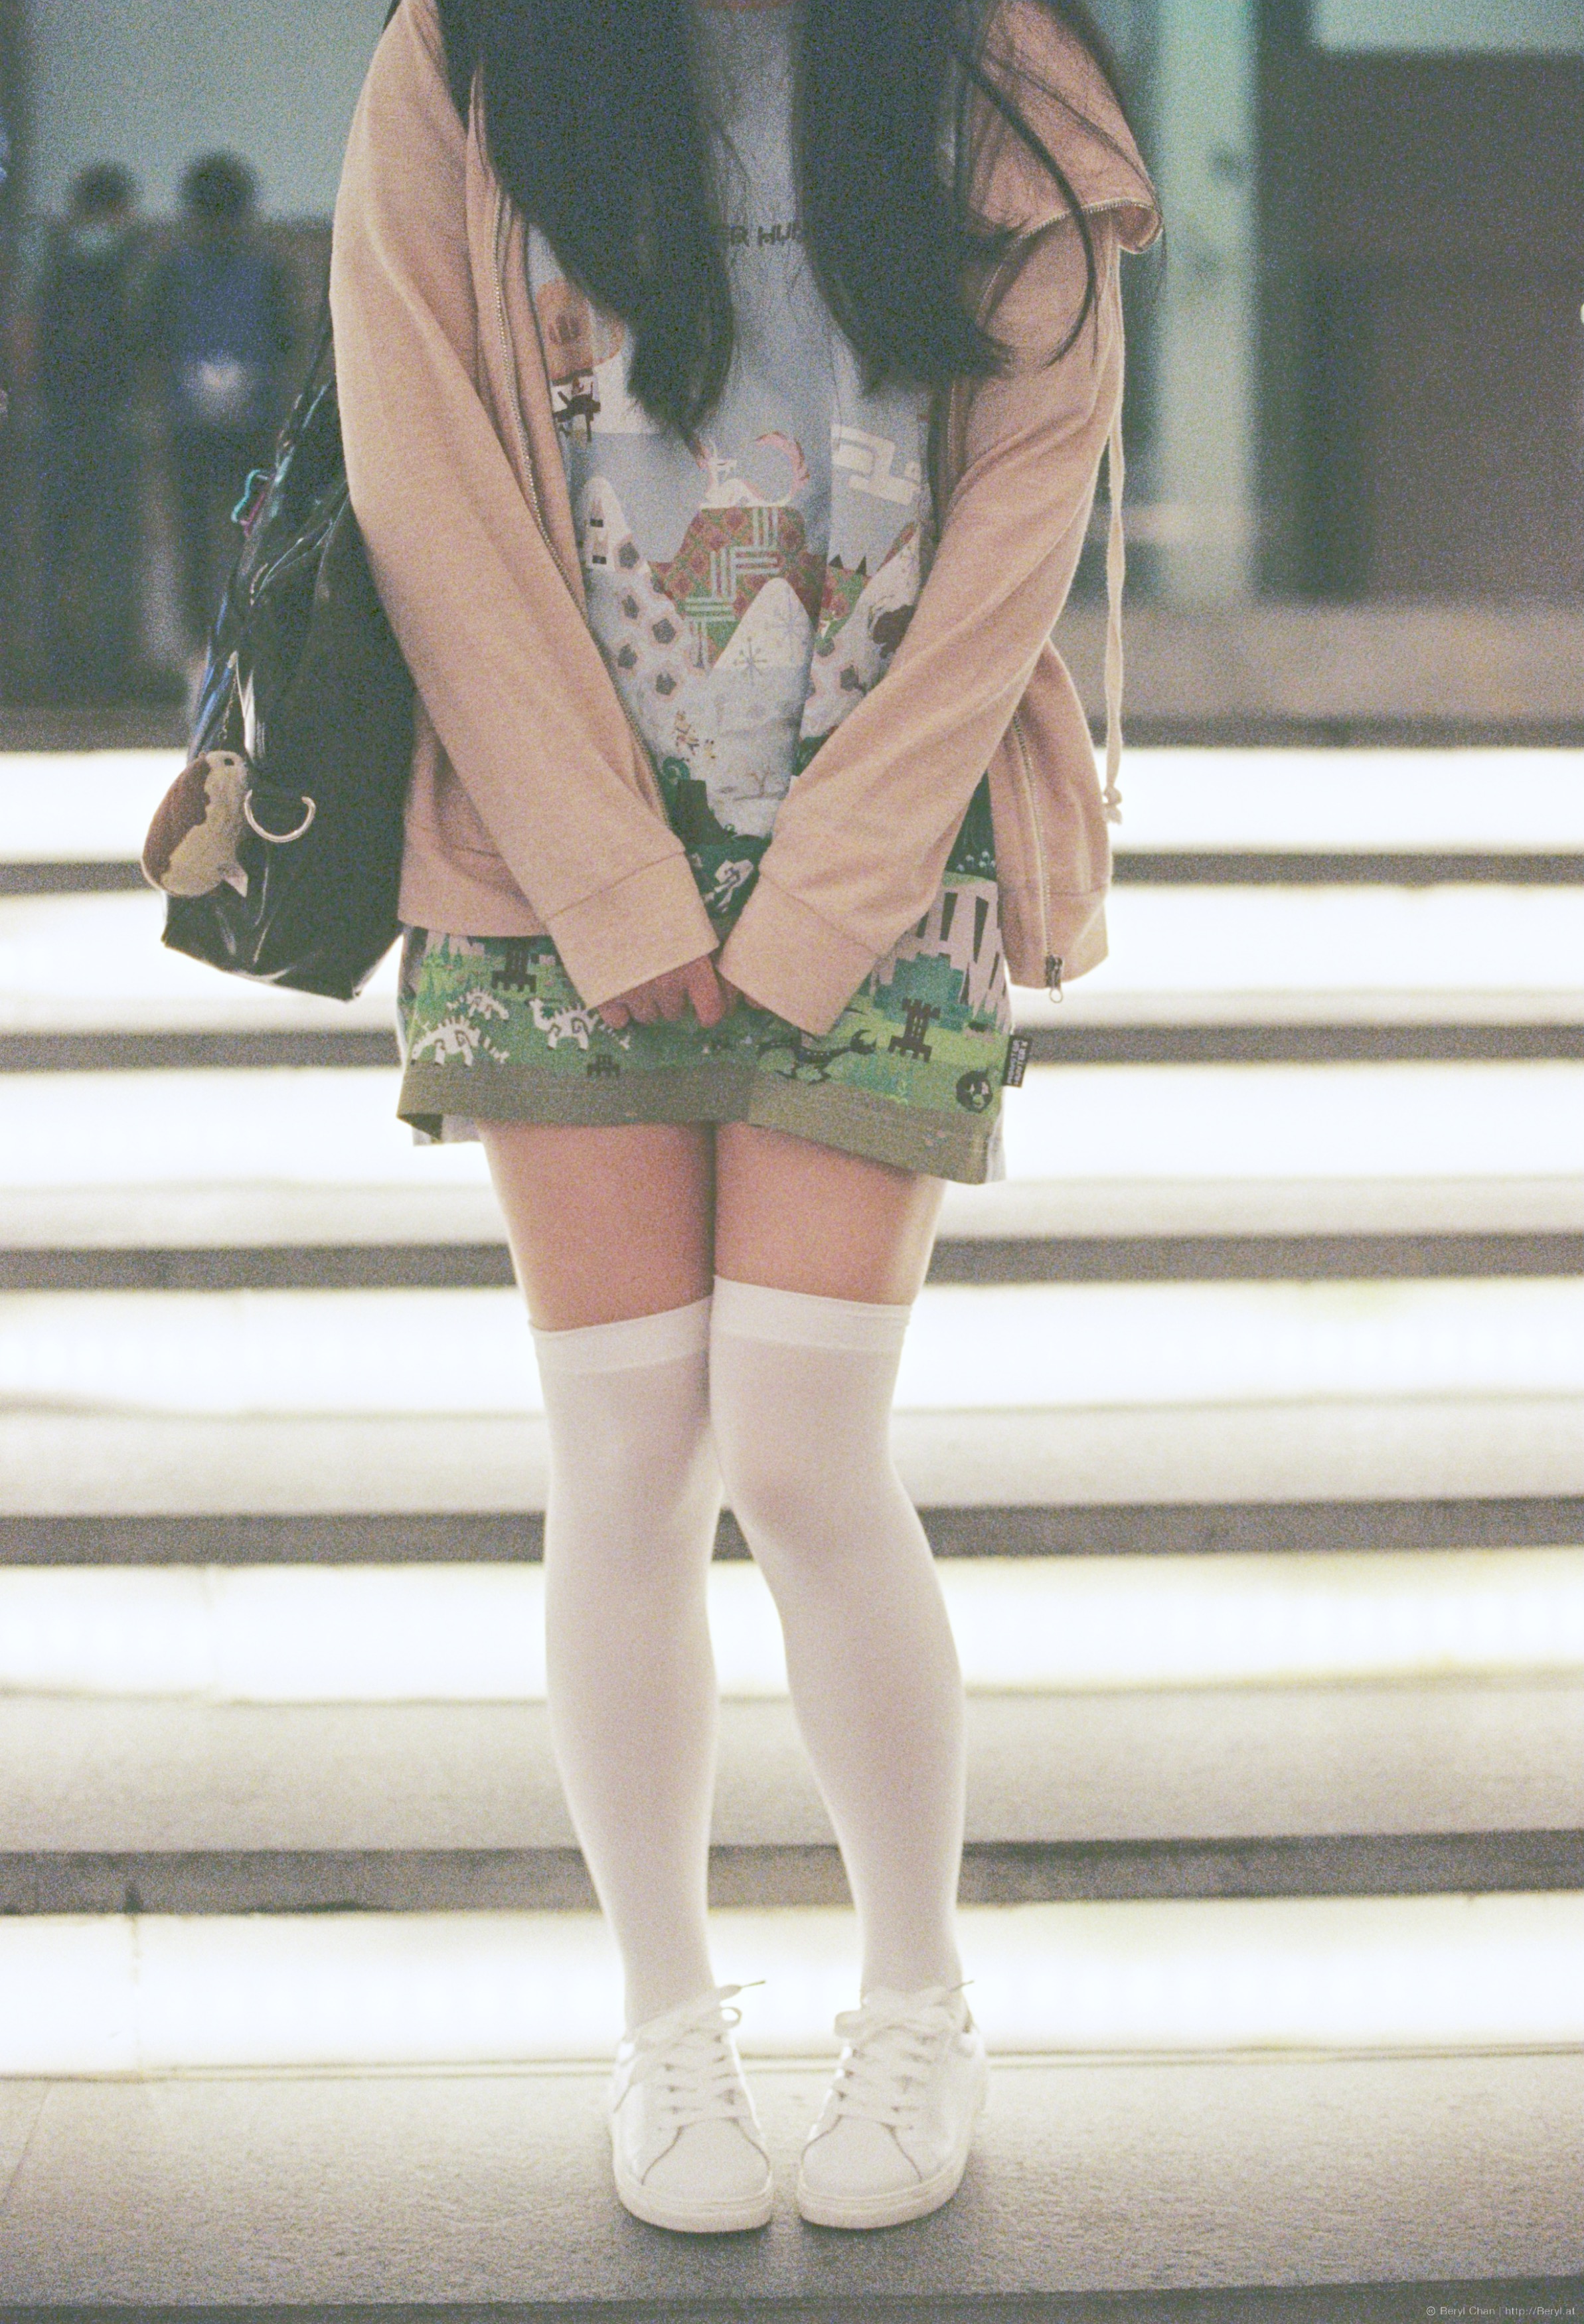
girl, white, vintage, cute, film, fujifilm, leg, model, spring, color, fashion, nikon, tshirt, clothing, outerwear, 50mm, hands, sneakers, thigh, footwear, faceless, backlit, socks, overkneesocks, tights, kneehighsocks, kneesocks, longsocks, xtra800, nikonf3, monsterhunter, abdomen, photo shoot, miniskirt